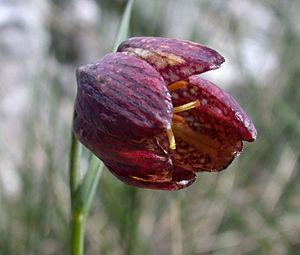
Fritillaria orientalis, la fritillaire de Caussols ou fritillaire d'Orient, est une espèce de plante monocotylédone de la famille des Liliaceae et au genre Fritillaria.
Les fritillaires, couramment appelées goganes dans l'ouest de la France, sont des plantes herbacées vivaces appartenant à la famille des Liliaceae sensu stricto. Le genre comprend quelque 120 espèces d'Europe, d'Asie et de l'Ouest américain. On rencontre beaucoup d'espèces endémiques, notamment en Grèce, dans les Balkans et en Asie Mineure.